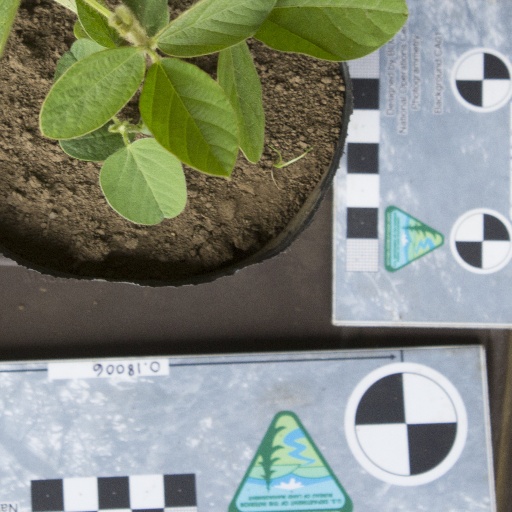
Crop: soybean